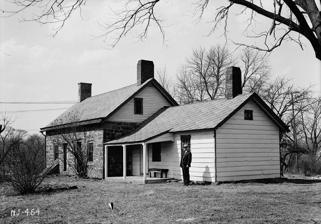
Building: Mead–Van Duyne House
Country: United States of America
Year built: 1706
United States historic place Van Duyne House Formerly listed on the U.S. National Register of Historic Places New Jersey Register of Historic Places HABS photo from 1938 Show map of Passaic County, New Jersey Show map of New Jersey Show map of the United States Location Original: 636 Fairfield Road Mountain View, New Jersey Current: 543 Berdan Avenue Wayne, New Jersey Coordinates 40°58′41″N 74°14′36″W / 40.97806°N 74.24333°W / 40.97806; -74.24333 Built 1706 ( 1706 ) NRHP reference No. 71001051 NJRHP No. 2417 Significant dates Added to NRHP August 12, 1971 Designated NJRHP April 7, 1971 March 15, 1976 Removed from NRHP December 15, 1976 The Mead–Van Duyne House is a historic stone house that was originally located at 636 Fairfield Road in the Mountain View section of the township of Wayne in Passaic County, New Jersey . The oldest section of the house dates to 1706. It is the second oldest surviving Dutch stone house in the county. It was documented by the Historic American Buildings Survey in 1938. Listed as the William Klein property, it was added to the National Register of Historic Places on August 12, 1971, for its significance in architecture, military history, and religion/philosophy. In 1974, the building was relocated to 543 Berdan Avenue, next to the Van Riper–Hopper House , as part of the Wayne Museum. It was renominated as the Van Duyne House in 1976. It was relisted on the state register on March 15, 1976. The property was withdrawn from the NRHP on December 15, 1976. See also National Register of Historic Places listings in Passaic County, New Jersey List of the oldest buildings in New Jersey List of museums in New Jersey References